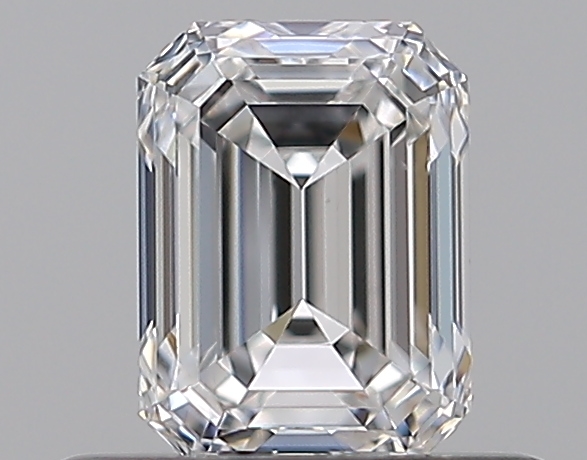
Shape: emerald
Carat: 0.51
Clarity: VS1
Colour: E
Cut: EX
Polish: EX
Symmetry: VG
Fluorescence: N
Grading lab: GIA
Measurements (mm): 5.15 x 3.81 x 2.61